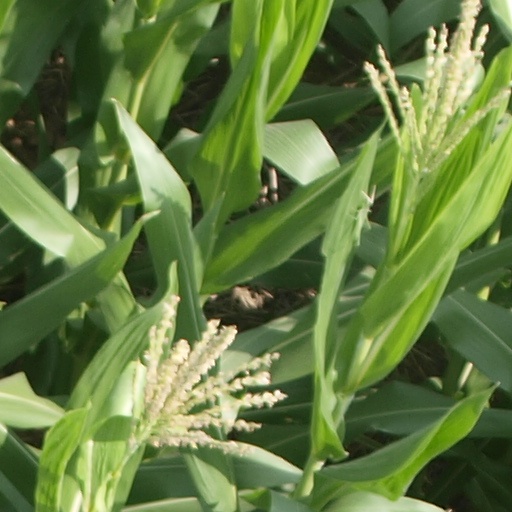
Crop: maize; corn